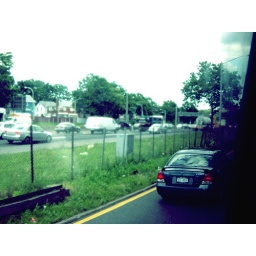
sitting on the bus in rush hour